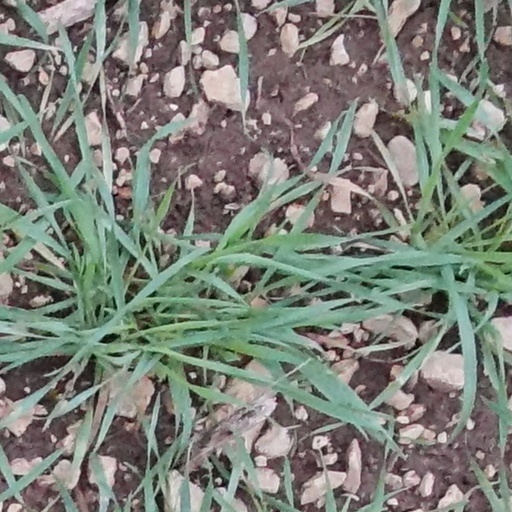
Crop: wheat